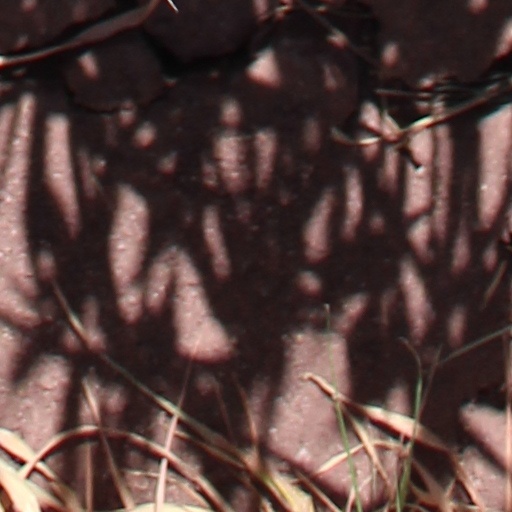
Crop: wheat